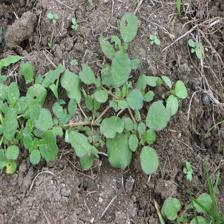
Label: BroadLeafWeed